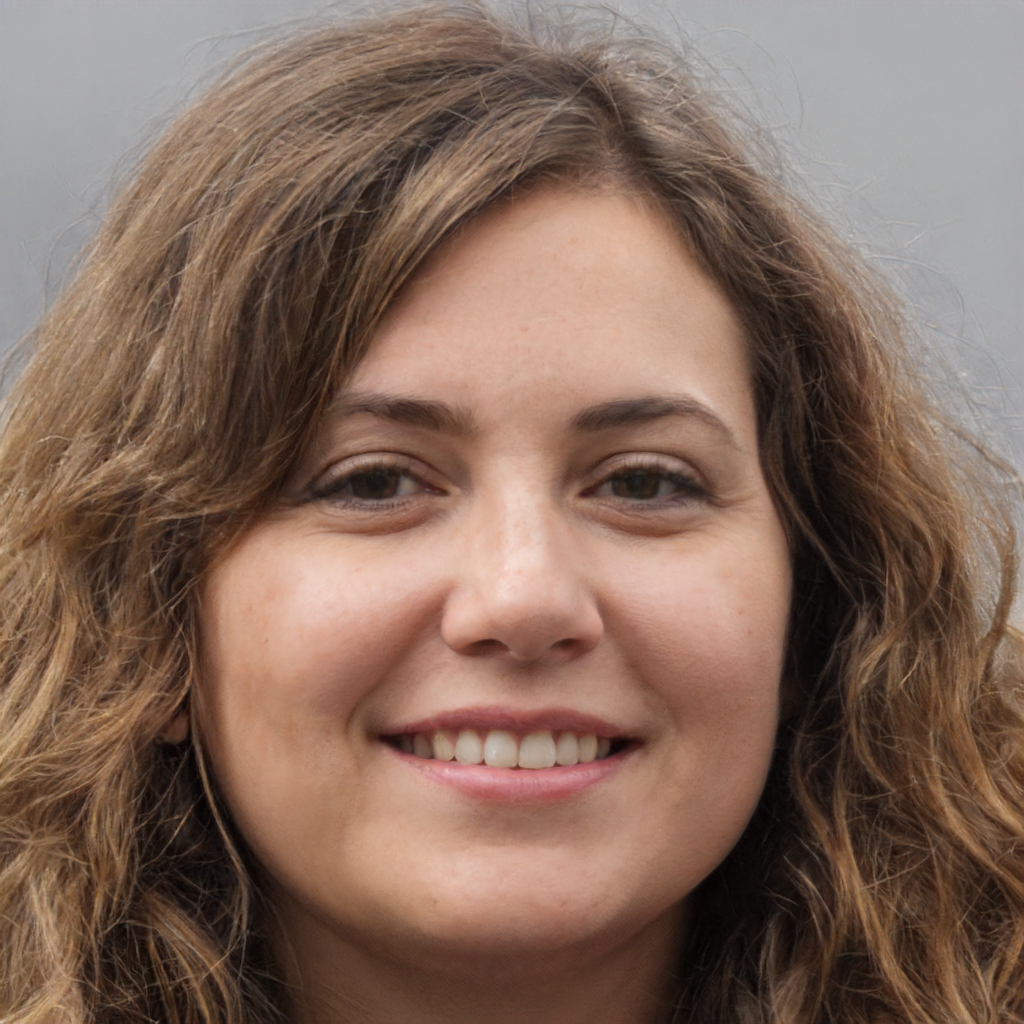
Label: Colored